Tornadoes of 2008

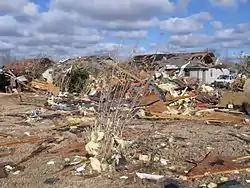
Damage to a subdivision by the Prattville-Millbrook EF3 tornado

A cold front moved across the Southern United States beginning on February 16. One confirmed tornado in Pointe Coupee Parish, Louisiana left damage path over 8 miles (13 km) long, leaving one home severely damaged. There were no deaths or injuries reported. Additional activity took place in Texas that afternoon, but far less than expected. This event continued into February 17 with the presence of a longwave trough and strong upper-level winds over the Central Gulf Coast States, and new supercells developed later that day, producing tornadoes across the Florida Panhandle and Alabama. 24 tornadoes were confirmed out of the 50 reports (however, some were later confirmed as straight-line winds). Severe damage was also reported in Prattville, Alabama, although no fatalities were reported. An EF2 tornado in Greene County, North Carolina injured three people. Two mobile homes had their roofs torn off and a two-story home was leveled. In the mid-afternoon, a tornado emergency was issued for the area around Prattville, Alabama, and a long-track EF3 tornado was confirmed in the area, injuring 50, but killing no one.